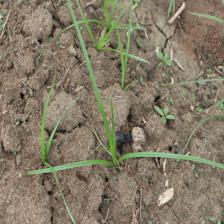
Label: Grass